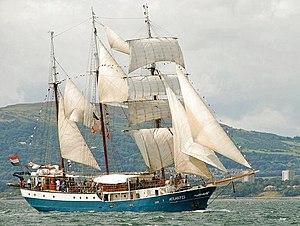
L'Atlantis est un trois-mâts goélette néerlandais à coque acier construit en 1906. Il est utilisé comme bateau-phare à moteur jusqu'au années 80 ou il est aménagé en voilier de croisières.